Bruce Yamashita

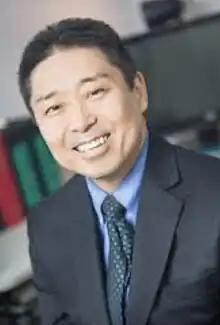
Bruce at his job as lawyer

Bruce I. Yamashita is a Japanese American lawyer and a former officer in the United States Marine Corps Reserves. His successful legal case against institutional racial discrimination at the Officer Candidate School of the Marine Corps became the subject of a 2003 documentary titled "A Most Unlikely Hero", as well as an autobiography titled "Fighting Tradition: A Marine's Journey to Justice".